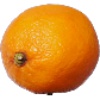
Label: Lemon Meyer 1